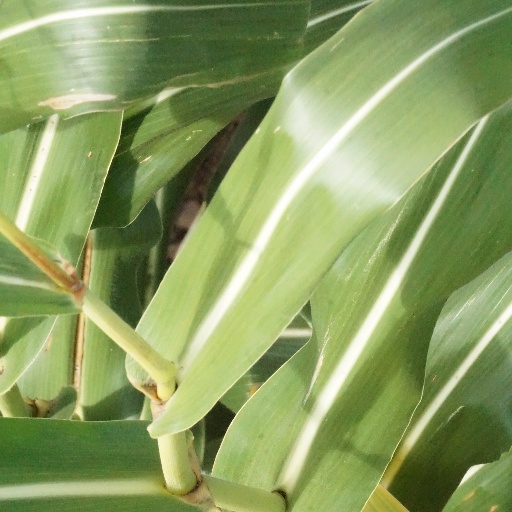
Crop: maize; corn